Ijevan Wine-Brandy Factory

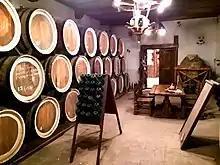
Wine cellars at the Ijevan winery

Modern viticulture in the region of Tavush has been developed since the 1950s. In 1951, the Ijevan Wine-Brandy Factory was founded in to process the grapes of Aghstev and Spitak rivers valley, with more than 3000 ha of vineyards. At the beginning, the factory had produced different types of wine, cognac, as well as champagne. At that period, the plant did not have a bottling line, thus, the entire product was being sent to the Yerevan for the bottling process. During the Soviet days, the production of Ijevan factory has been delivered to different regions of the USSR.